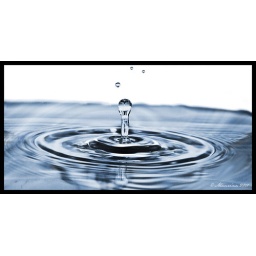
I made a background using blurs and distorts and threw it over the black and white image. I kinda liked the result.